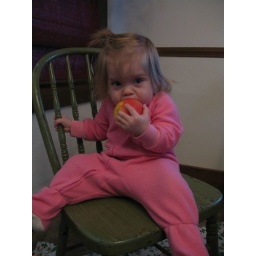
eating an apple and sitting alone in a big chair-what a big girl (Lisa photog)